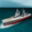
Label: ship